Cary Stayner

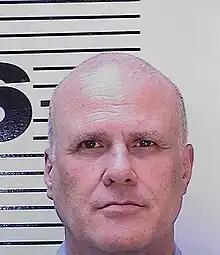
Stayner in 2018

Stayner was tried in federal court for Armstrong's murder, since it occurred on federal land. To avoid a possible death sentence, he pleaded guilty to premeditated first-degree murder, felony first-degree murder, kidnapping resulting in death and attempted aggravated sexual abuse resulting in death. During the sentencing hearing, Stayner stunned the courtroom when he suddenly broke down in tears and apologized. "I wish I could take it back, but I can't", he said. "I wish I could tell you why I did such a thing, but I don't even know myself. I'm so sorry. I wish there was a reason. But there isn't. It's senseless." Armstrong's mother started crying as she listened to Stayner, and said afterward that she believed his apology was genuine. Stayner was sentenced to life in prison without parole.